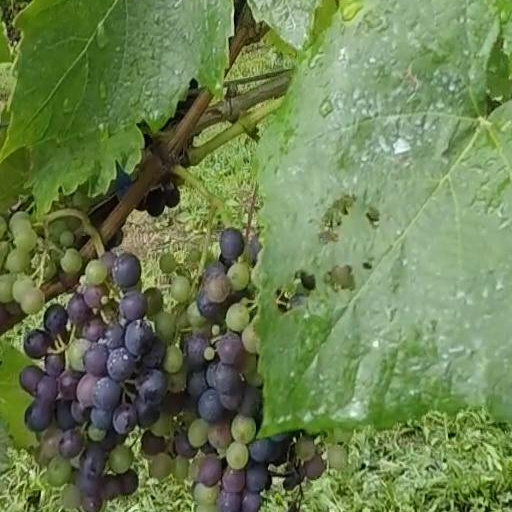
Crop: grape